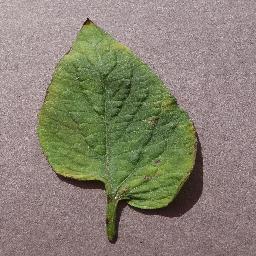
Label: Tomato___Target_Spot